Mount Abu InfraRed Observatory

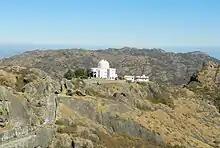
Observatory as seen from Guru Shikhar.

The Mount Abu InfraRed Observatory (MIRO) is located near the town Mount Abu in the state of Rajasthan, India. The observatory is at an altitude of 1680 metres and is adjacent to Guru Shikhar, highest peak of the Aravalli Range. The 1.2 m infrared telescope at It is the first major facility in India specifically designed for ground-based, infrared observations of celestial objects. Further the low amount of precipitable water vapour (1–2 mm during winter) at Guru Shikhar makes it a good site for the infrared telescope observations. The site has been found to be good (about 150 cloud free nights per year) for astronomical observations.